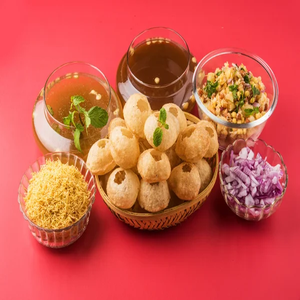
Dish: panipuri